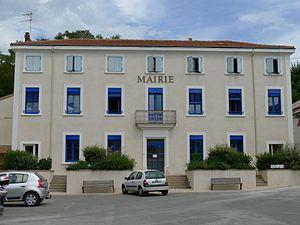
Mairie de Montmeyran - Drôme - France
Montmeyran est une commune française située à 14 km au sud-est de Valence à mi-chemin entre Valence et Crest dans le département de la Drôme en région Auvergne-Rhône-Alpes.